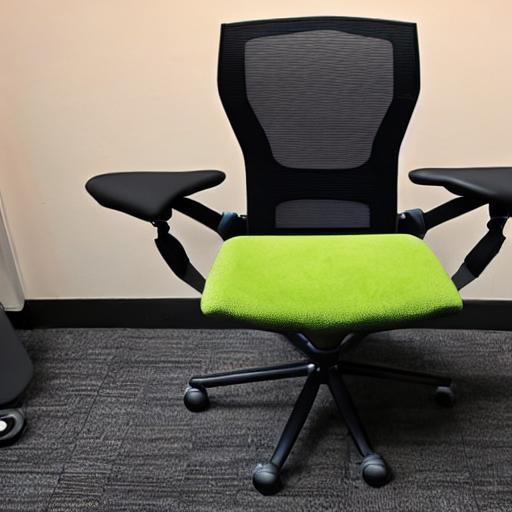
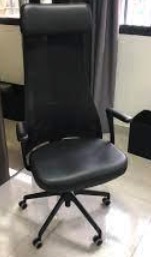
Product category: items_chair
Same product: no